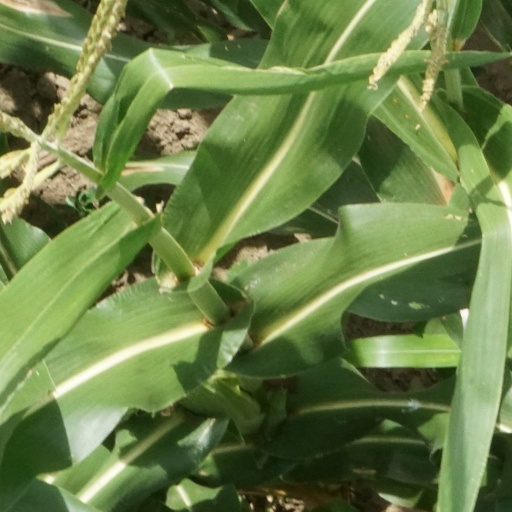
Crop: maize; corn